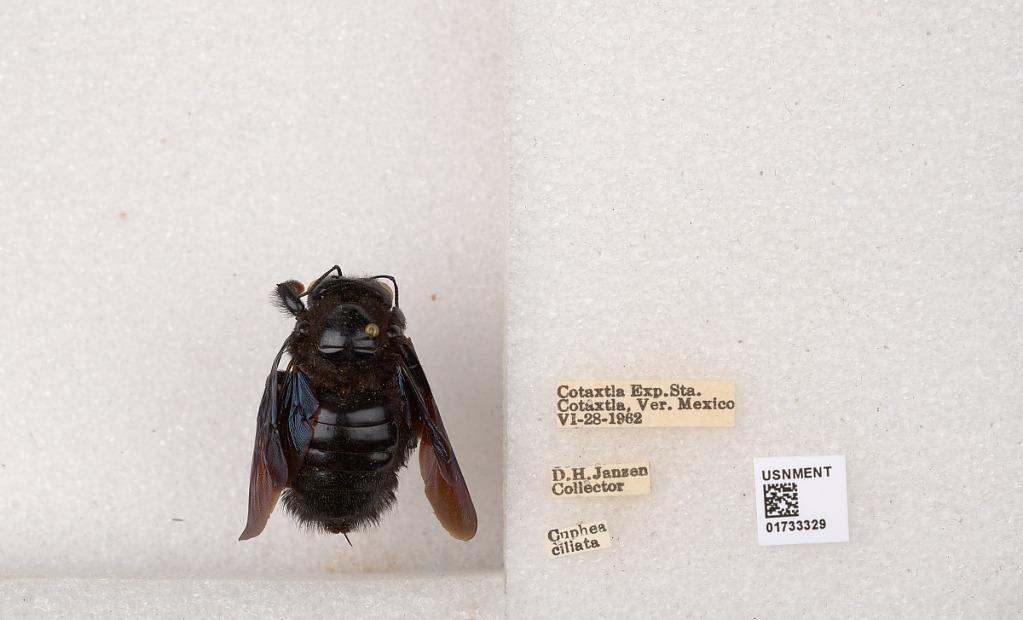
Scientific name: Xylocopa (Megaxylocopa) fimbriata Fabricius
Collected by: D. Janzen
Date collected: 1962-6-28
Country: Mexico
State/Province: Veracruz
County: Cotaxtla
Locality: Cotaxtla Exp. Sta.